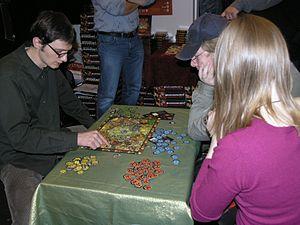
Neuroshima Hex! est un jeu de stratégie polonais de Michał Oracz, reprenant l'univers du jeu de rôle Neuroshima. Publié en 2005, puis édité en anglais et allemand en 2006, Bruno Faidutti le remarque et en fait un candidat à son jeu de l'année. Il est finalement remarqué par Iello qui le traduit et le commercialise en 2008, ainsi que son extension début 2009.